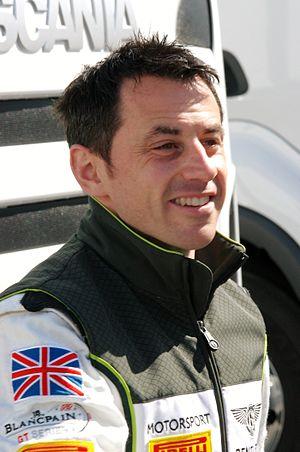
Steven Kane, né le 5 juin 1980 à Newtownards, est un pilote automobile britannique et nord-irlandais. Il est pilote d'usine officiel Bentley depuis 2014.